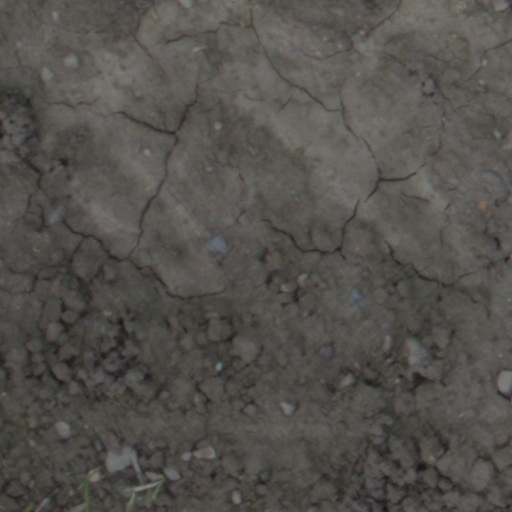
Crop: wheat